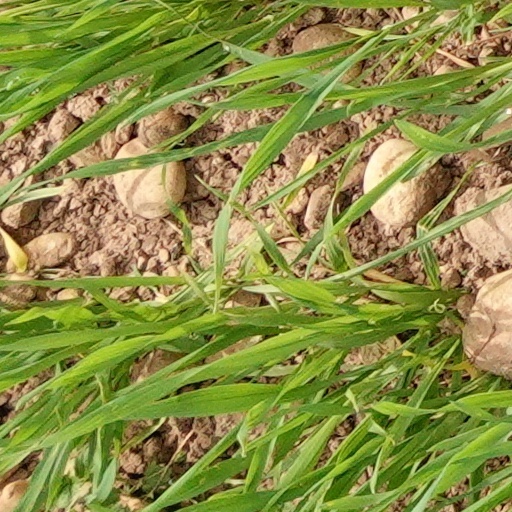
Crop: wheat